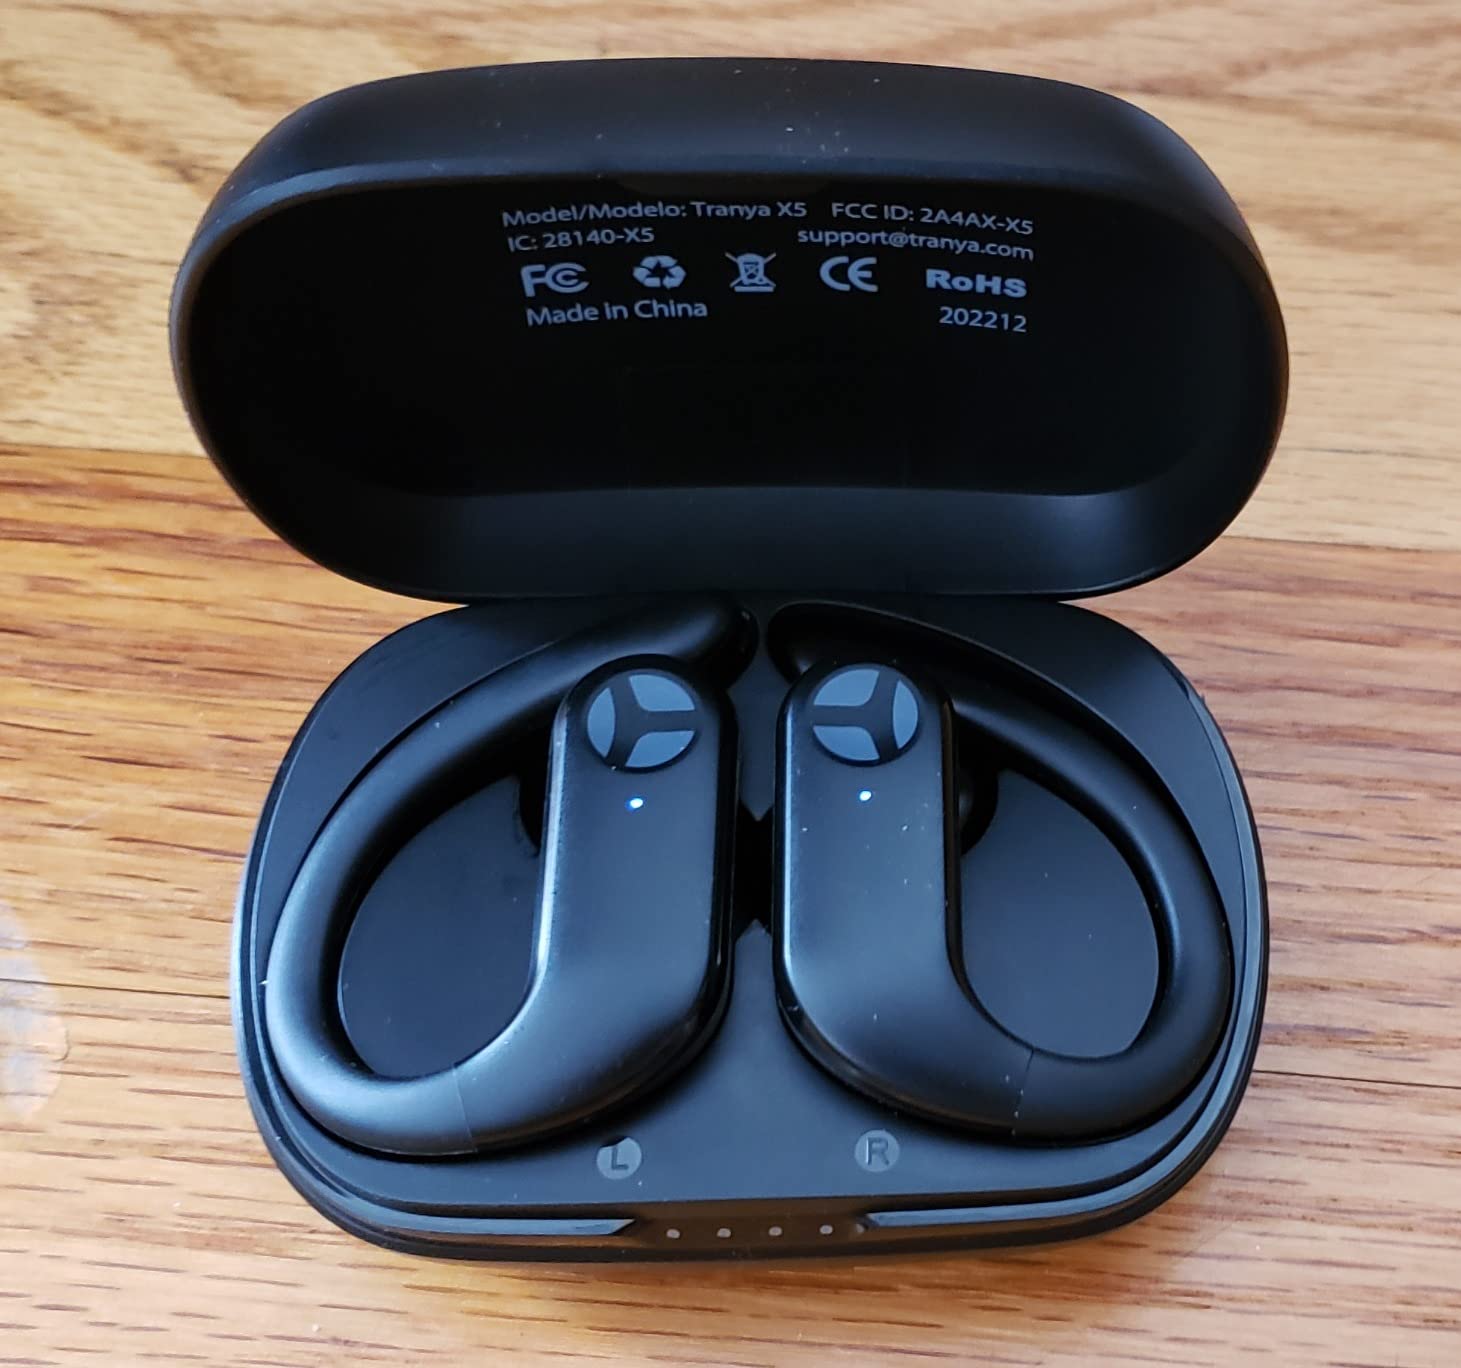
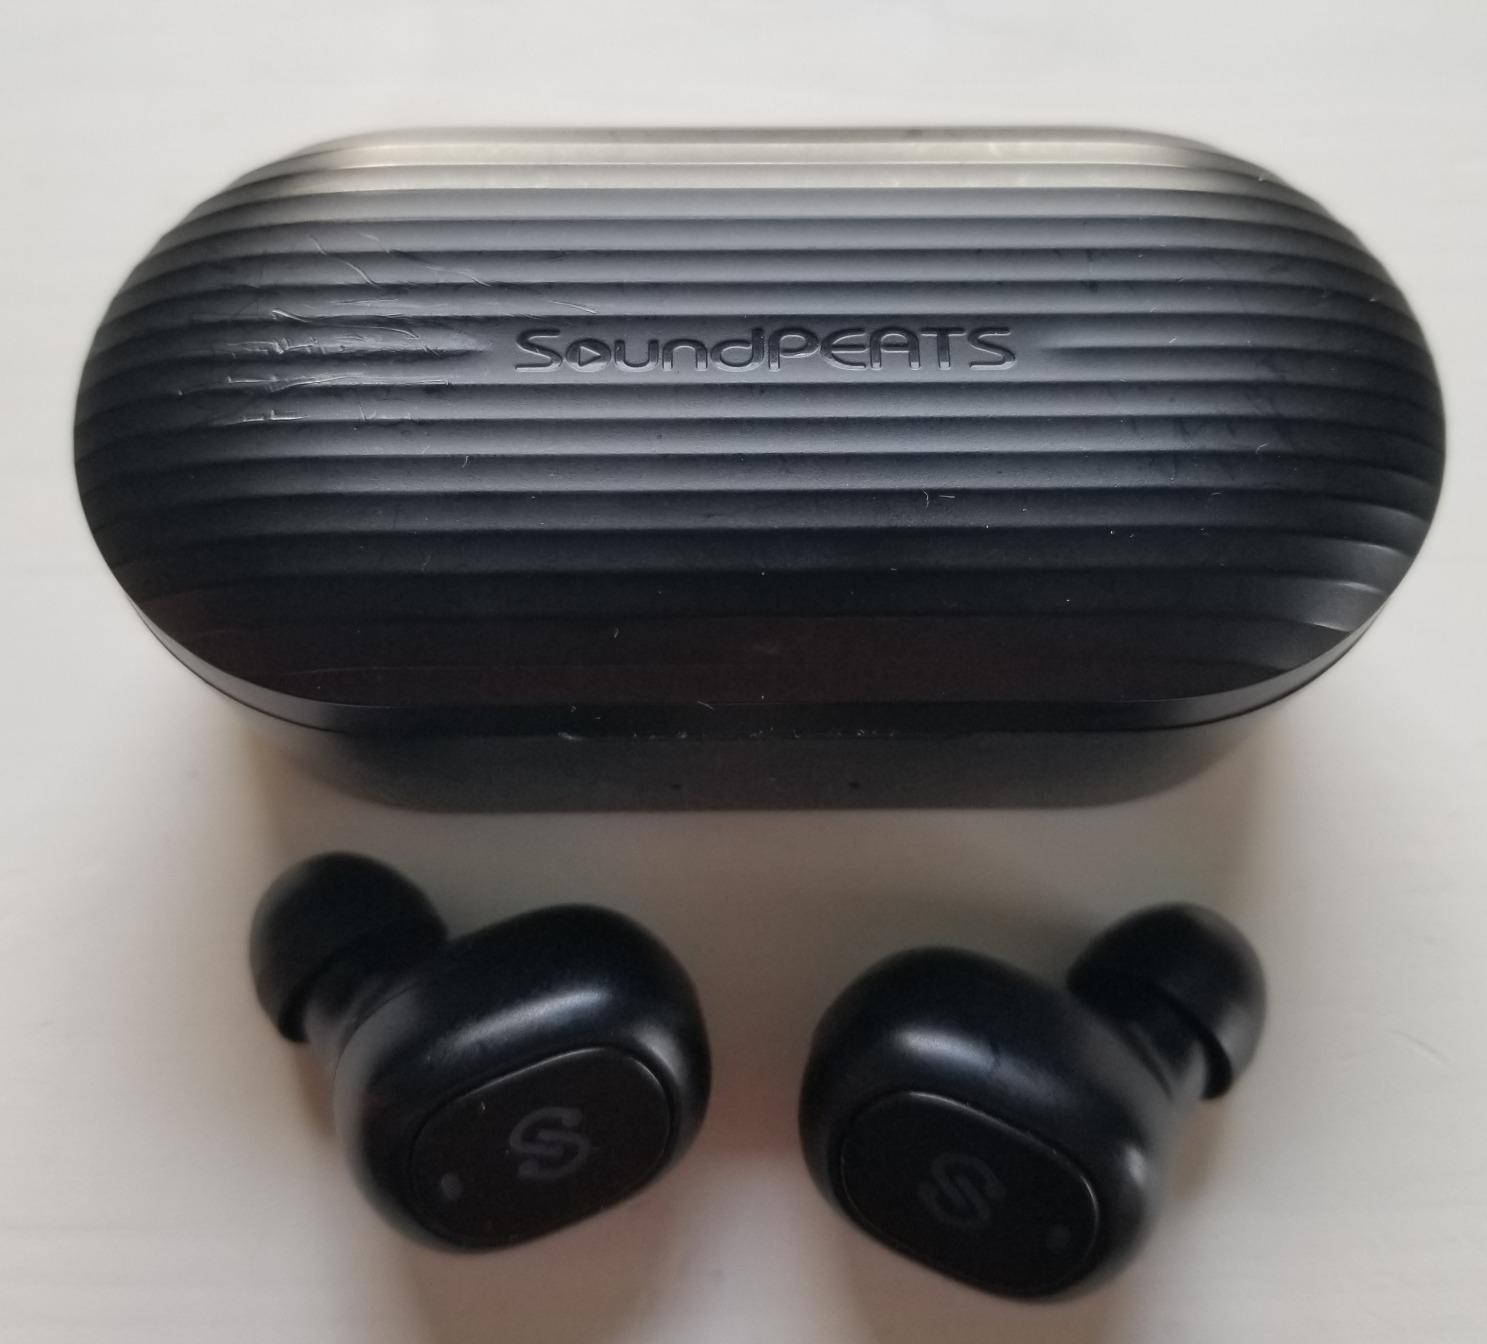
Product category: earbuds
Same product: no